Terrorism

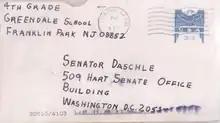
There is speculation that the 2001 anthrax attacks were the work of a "lone wolf".

The perpetrators of acts of terrorism can be individuals, groups, or states. According to some definitions, clandestine or semi-clandestine state actors may carry out terrorist acts outside the framework of a state of war. The most common image of terrorism is that it is carried out by small and secretive cells, highly motivated to serve a particular cause and many of the most deadly operations in recent times, such as the September 11 attacks, the London underground bombing, 2008 Mumbai attacks and the 2002 Bali bombings were planned and carried out by a close clique, composed of close friends, family members and other strong social networks. These groups benefited from the free flow of information and efficient telecommunications to succeed where others had failed.